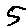
Label: 5